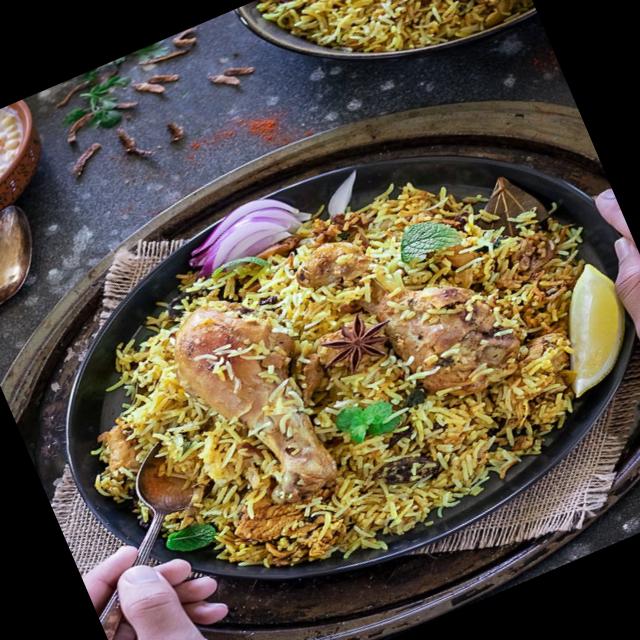
Dish: biryani